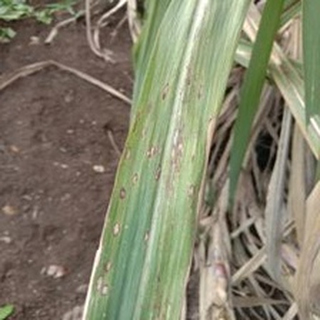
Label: sugarcane_rust